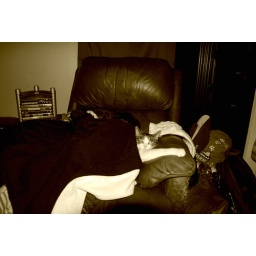
sasquatch fell asleep under boy's bath robe.. no wait.. sasquatch fell asleep on the chair and boy threw his bath robe onto him.